Carrot

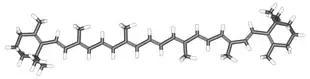
β-Carotene structure. Carotene is responsible for the orange colour of carrots.

The word is first recorded in English around 1530 and was borrowed from the Middle French , itself from the Late Latin , from the ancient Greek, originally from the Proto-Indo-European root ('horn'), due to its horn-like shape. In Old English, carrots (typically white at the time) were not clearly distinguished from parsnips. The word's use as a colour name in English was first recorded around 1670, originally referring to yellowish-red hair.